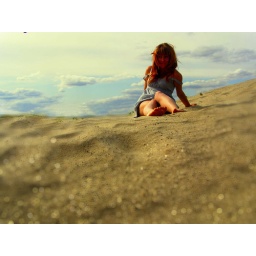
snakes live in deserts. deserts live in their eyes. children of the sand are free. free of water and green fields